Yordan Milanov (Bulgarian major general)

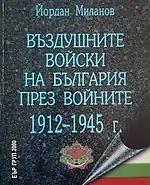

The book is an expanded and updated compilation of three previously unpublished writings by the Author, titled "The Aviation and Aeronavigation of Bulgaria During the 1912–1945 Wars". The Author writes in the book's foreword: ""My hope is that this book, targeting a wide array of readers, will shed a brighter light on the history of our Aviation in one of its most important roles – military use"".